Chris Quick

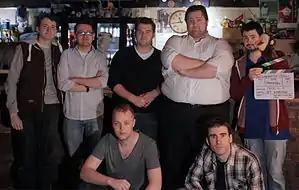
Cast & crew of The Greyness of Autumn. (Top, L-R) Chris Quick, Paul Michael Egan, Andrew O'Donnell, Neil Francis, Andy S. McEwan(Bottom, L-R) David Craig, Mark D. Ferguson

In 2012, Quick made his directorial debut with the short comedy "The Greyness of Autumn" which he co wrote with McEwan. The film, starring Duncan Airlie James again in the starring role, followed the story of Danny McGuire, a depressed ostrich living in Glasgow. The film received good reviews upon its release in both the United Kingdom and abroad. Canadian review site Pretty Clever Films wrote: